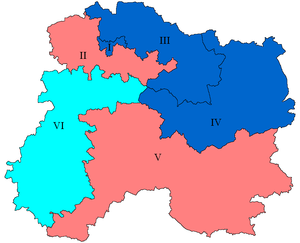
Députés de la Marne en 1988
Département décrit comme « riche et conservateur », la Marne a toujours été dominée par la droite, d'abord par les centristes, puis par les gaullistes et finalement par l'UMP.